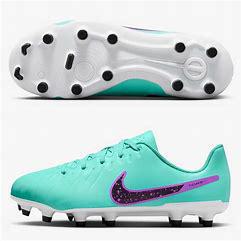
Brand: Nike
Model: Jr Tiempo Legend 10 Club